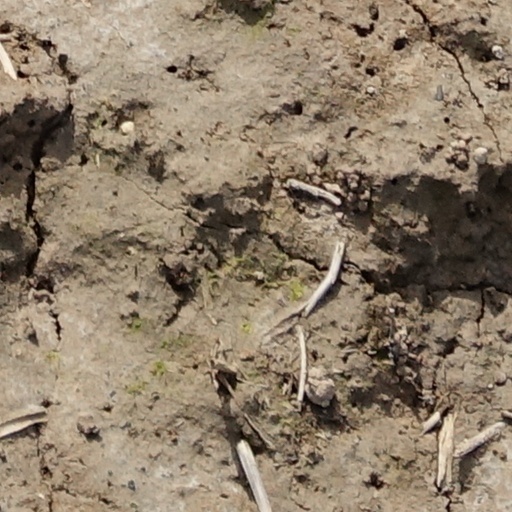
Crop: wheat